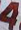
Number: 4